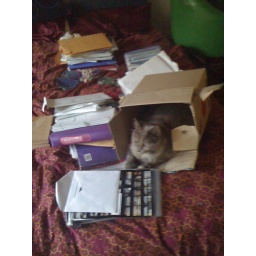
cat in box